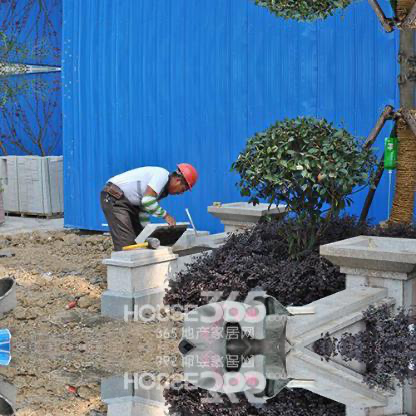
Objects in the image:
label: helmet